Druid

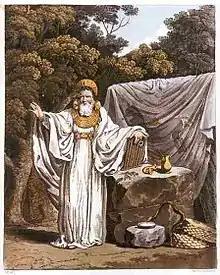
Imaginative illustration of 'An Arch Druid in His Judicial Habit', from "The Costume of the Original Inhabitants of the British Islands" by S.R. Meyrick and C.H. Smith (1815), the gold gorget collar copying Irish Bronze Age examples.

The Greco-Roman and the vernacular Irish sources agree that the druids played an important part in pagan Celtic society. In his description, Julius Caesar wrote that they were one of the two most important social groups in the region (alongside the "equites", or nobles) and were responsible for organizing worship and sacrifices, divination, and judicial procedure in Gallic, British, and Irish societies. He wrote that they were exempt from military service and from paying taxes, and had the power to excommunicate people from religious festivals, making them social outcasts. Two other classical writers, Diodorus Siculus and Strabo, wrote about the role of druids in Gallic society, stating that the druids were held in such respect that if they intervened between two armies they could stop the battle.